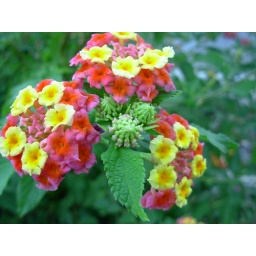
Various plant life around the house